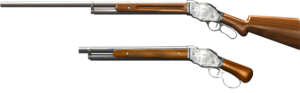
La Mare's Leg, également orthographiée Mare's Laig est le nom d'une carabine Winchester à canon scié utilisée par Josh Randal, le personnage interprété par Steve McQueen dans la série télévisée Au nom de la loi.
Au nom de la loi est une série télévisée américaine en 94 épisodes de 26 minutes, en noir et blanc, créée par Thomas Carr et diffusée entre le 6 septembre 1958 et le 29 mars 1961 sur le réseau CBS.